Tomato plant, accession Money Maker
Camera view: horizontal (90 deg, fisheye); turntable rotation: 30 degrees
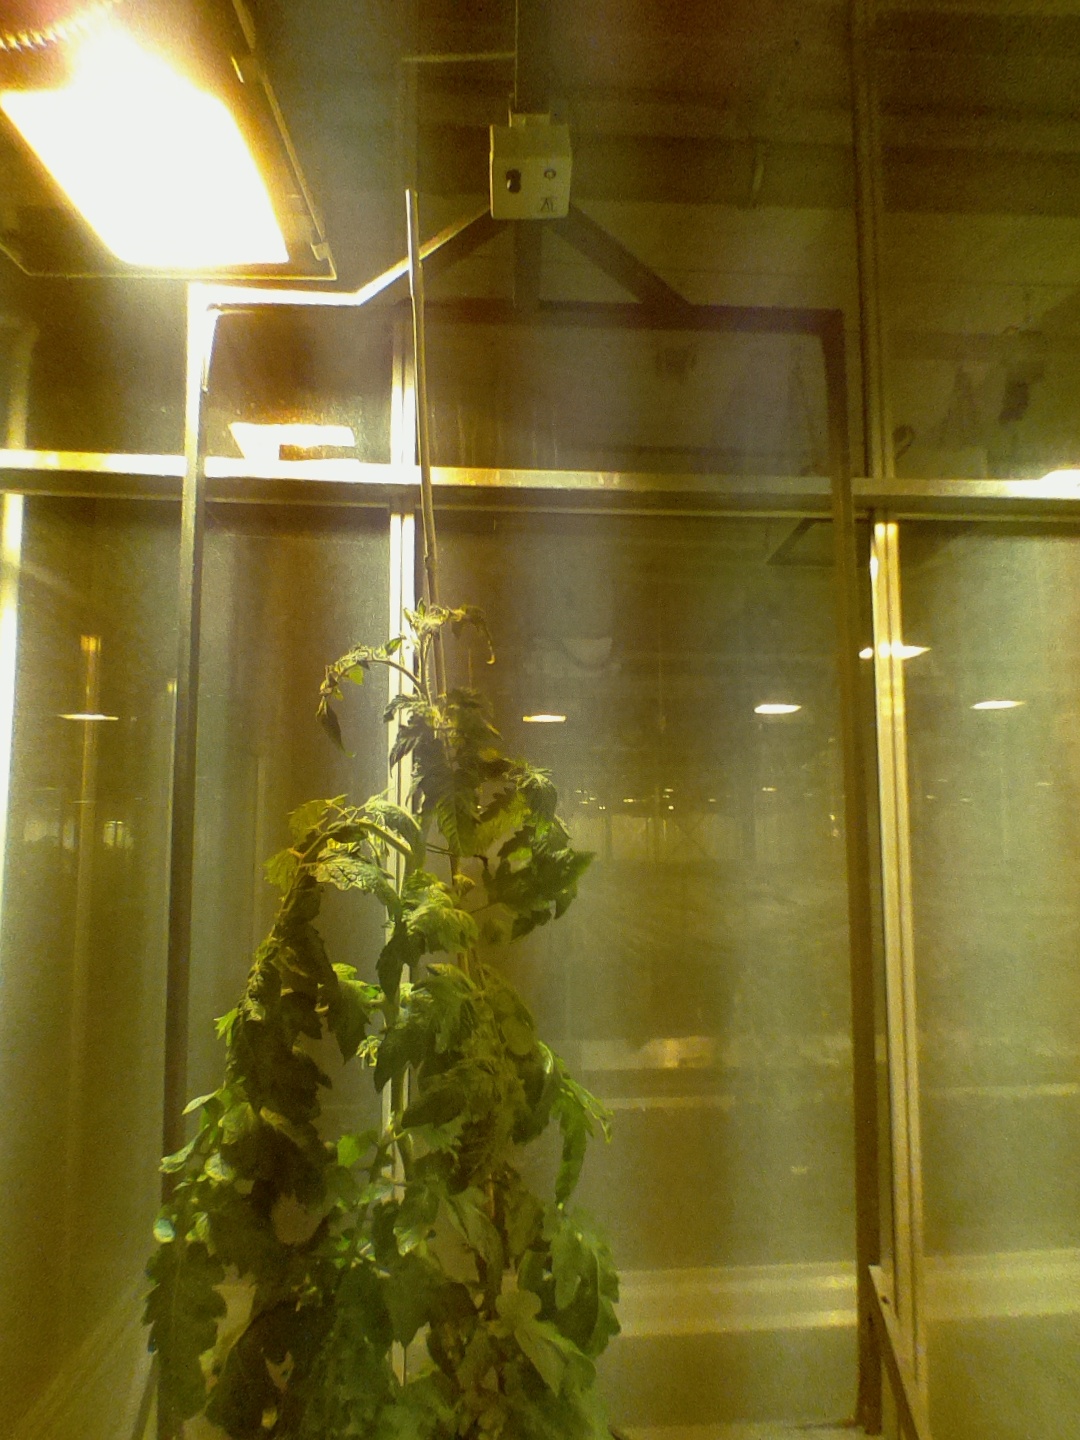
BBCH growth stage 65: Full flowering, 50%-60% of flowers open, first petals falling